Ambalama

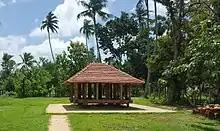
Ambalama from Panavitiya dating to 1700s or before

An ambalama (Sinhala: අම්බලම) is a place constructed for pilgrims, traders and travellers to rest in Sri Lanka. This is a simple structure designed to provide shelter for the travellers. The last examples of anbalange remained until about the end of the 1970s. There were no charges involved in using an Ambalama.